William T. Shafer

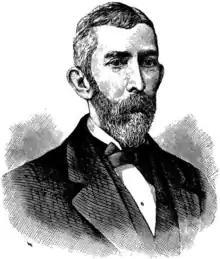
Shafer in an 1881 publication

William Thompson Shafer (February 17, 1825 – April 3, 1882) was an American politician from Pennsylvania. He served as a member of the Pennsylvania House of Representatives, representing Chester County from 1859 to 1861.